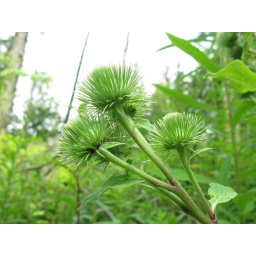
at hammond hill state forest in dryden and caroline, new york